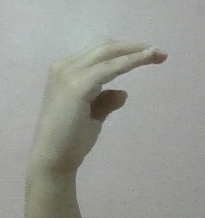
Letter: jeem